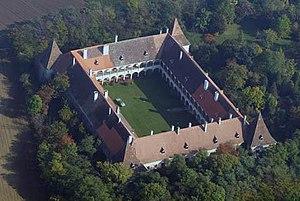
Deutschkreutz est une commune d'Autriche, dans le Burgenland près de la frontière hongroise. Elle fait partie du district d'Oberpullendorf. Son nom en hongrois est Sopronkeresztúr.